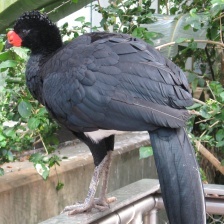
Species: WATTLED CURASSOW
Scientific name: CRAX GLOBULOSA